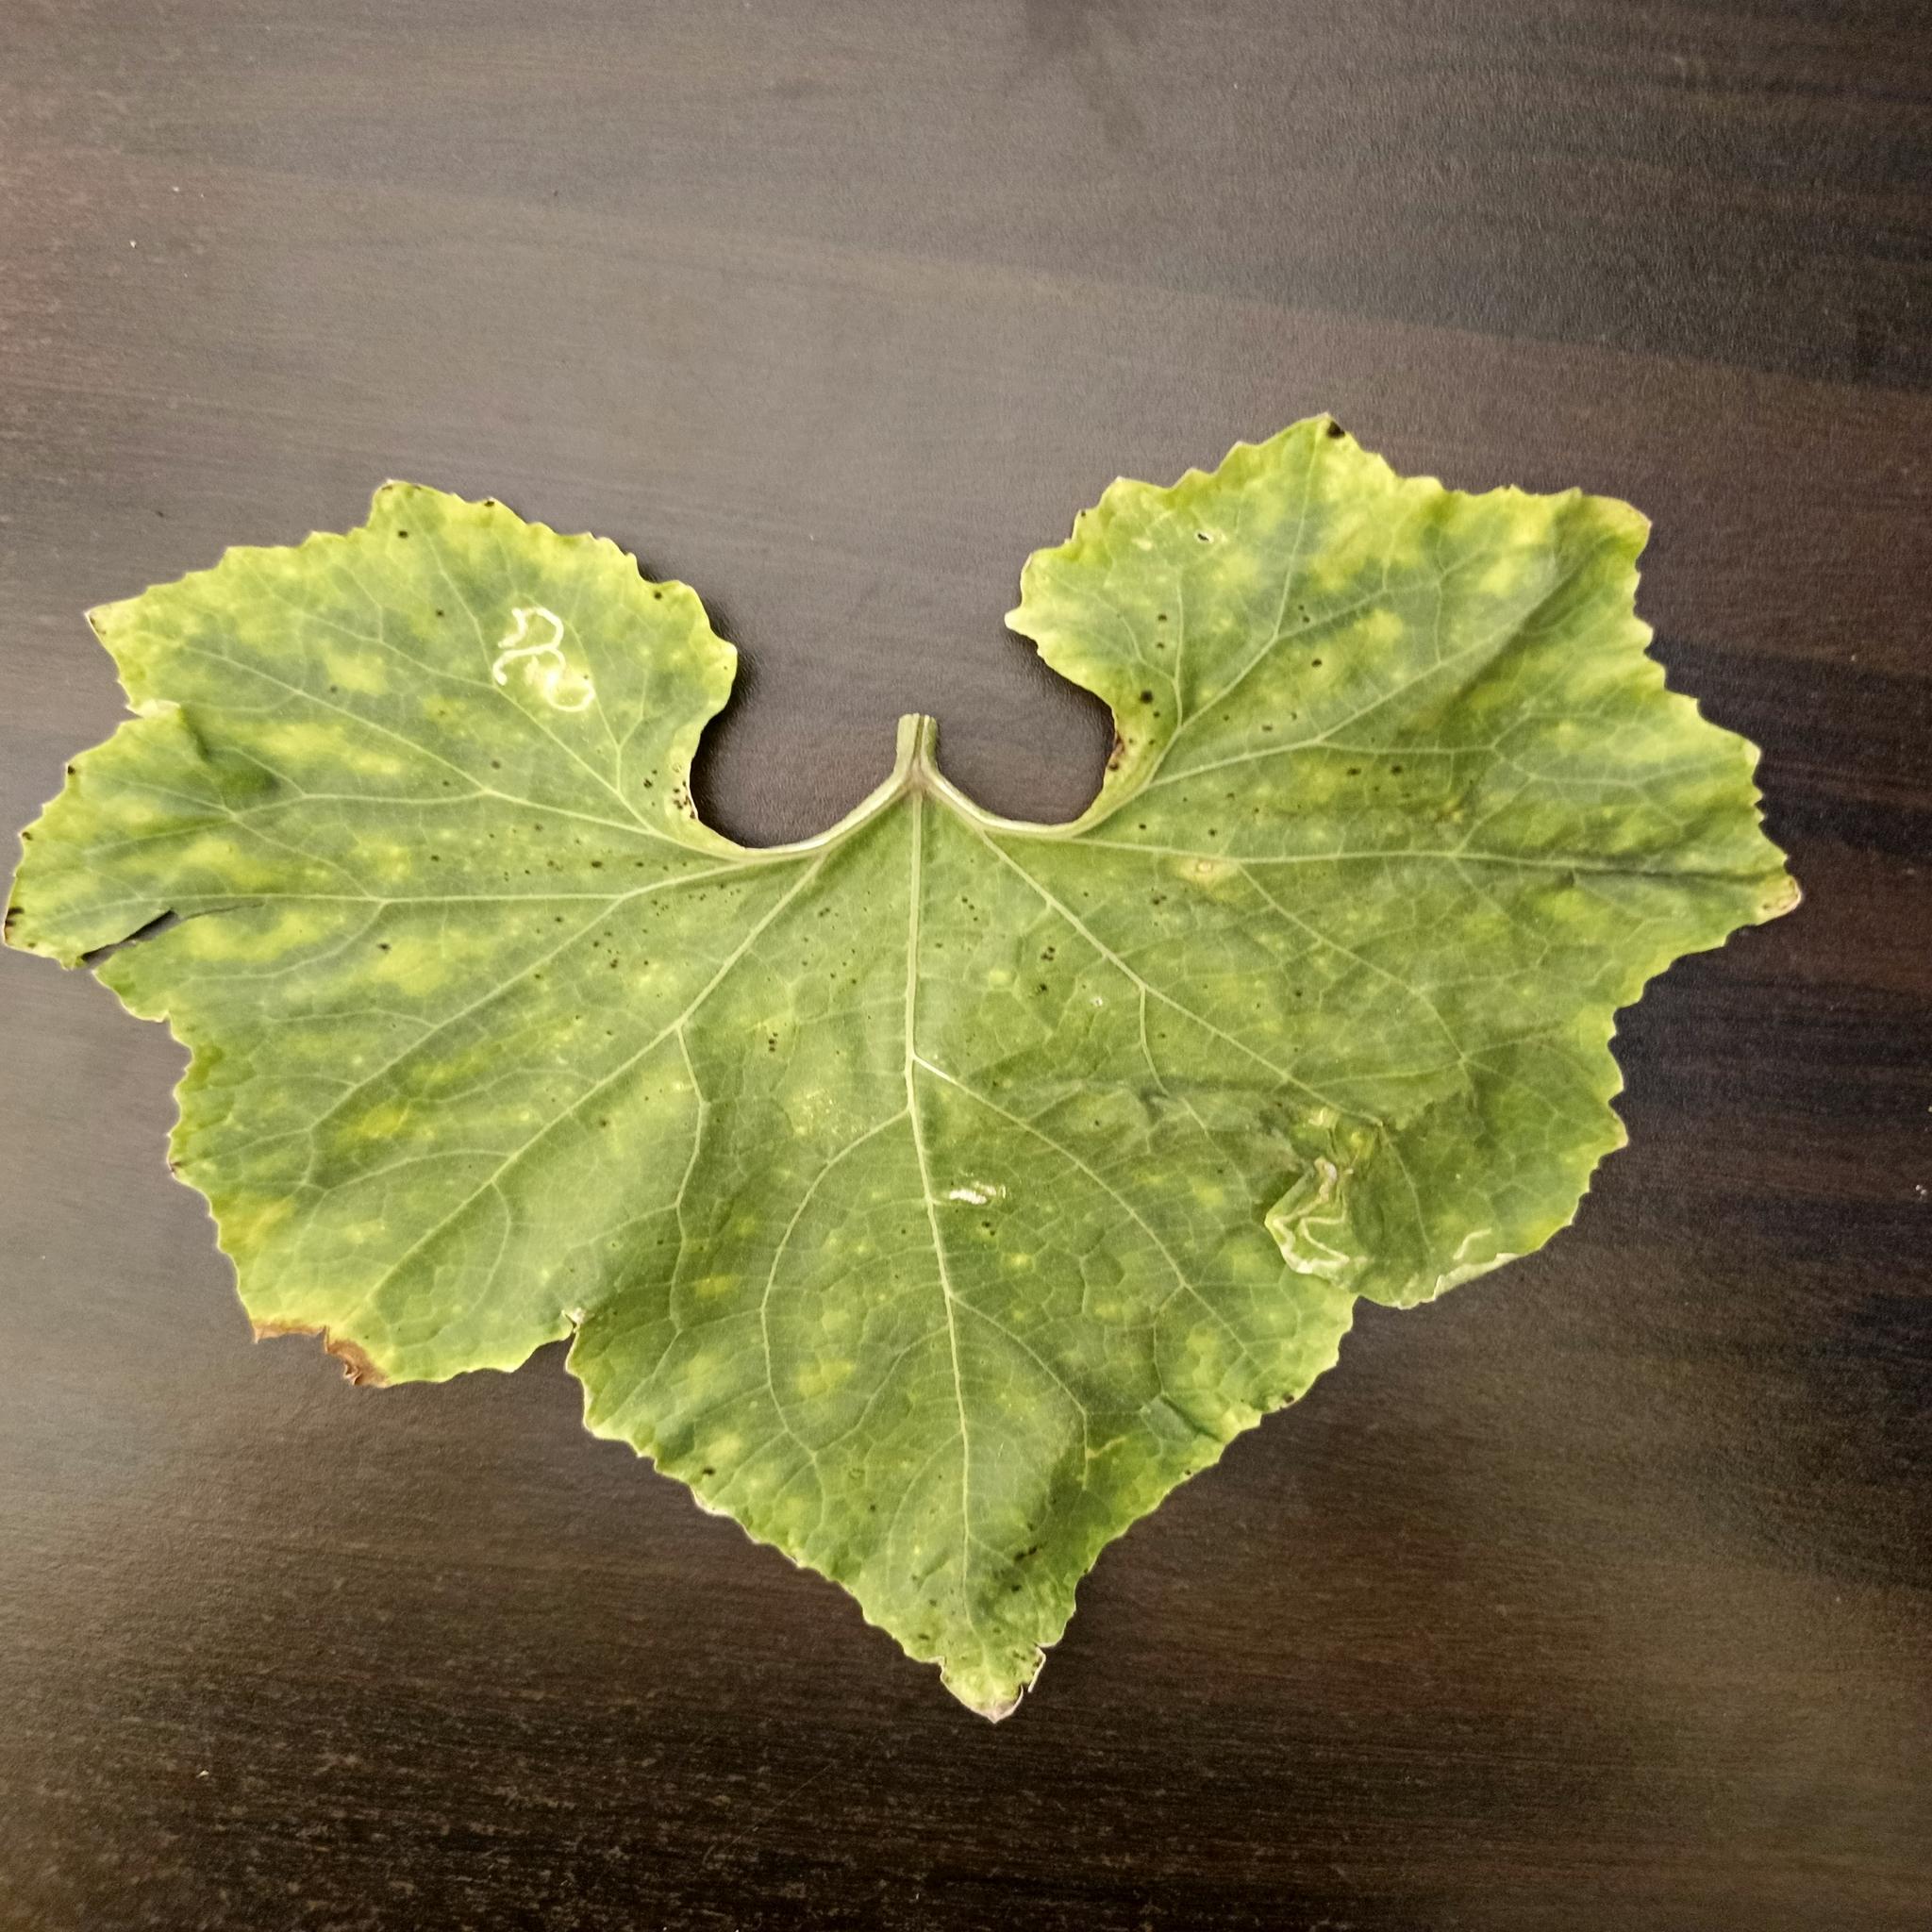
Label: Leaf miner